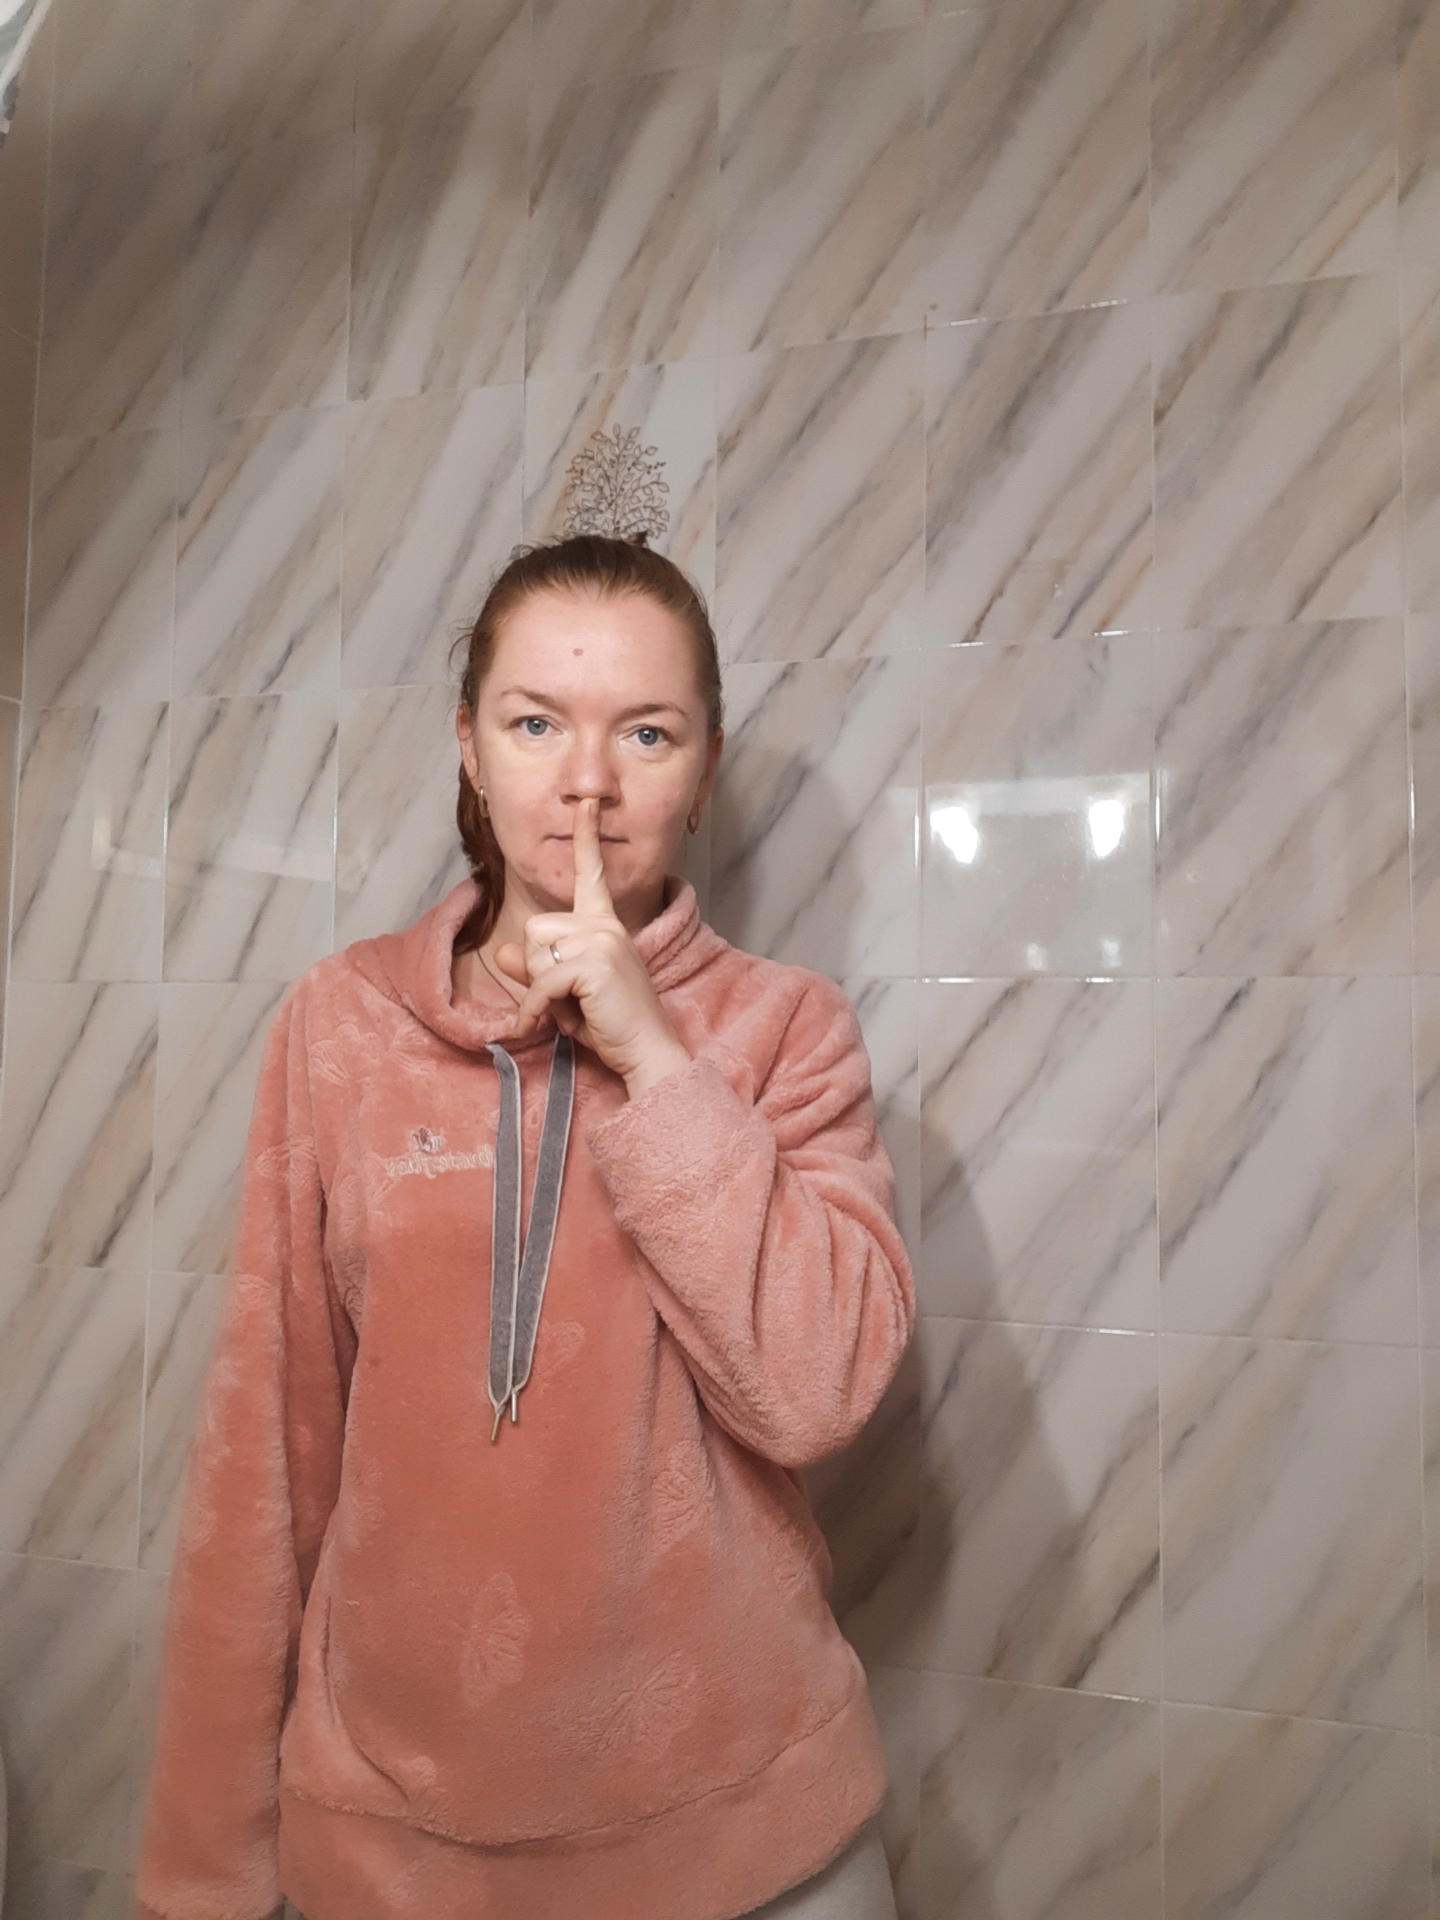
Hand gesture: mute